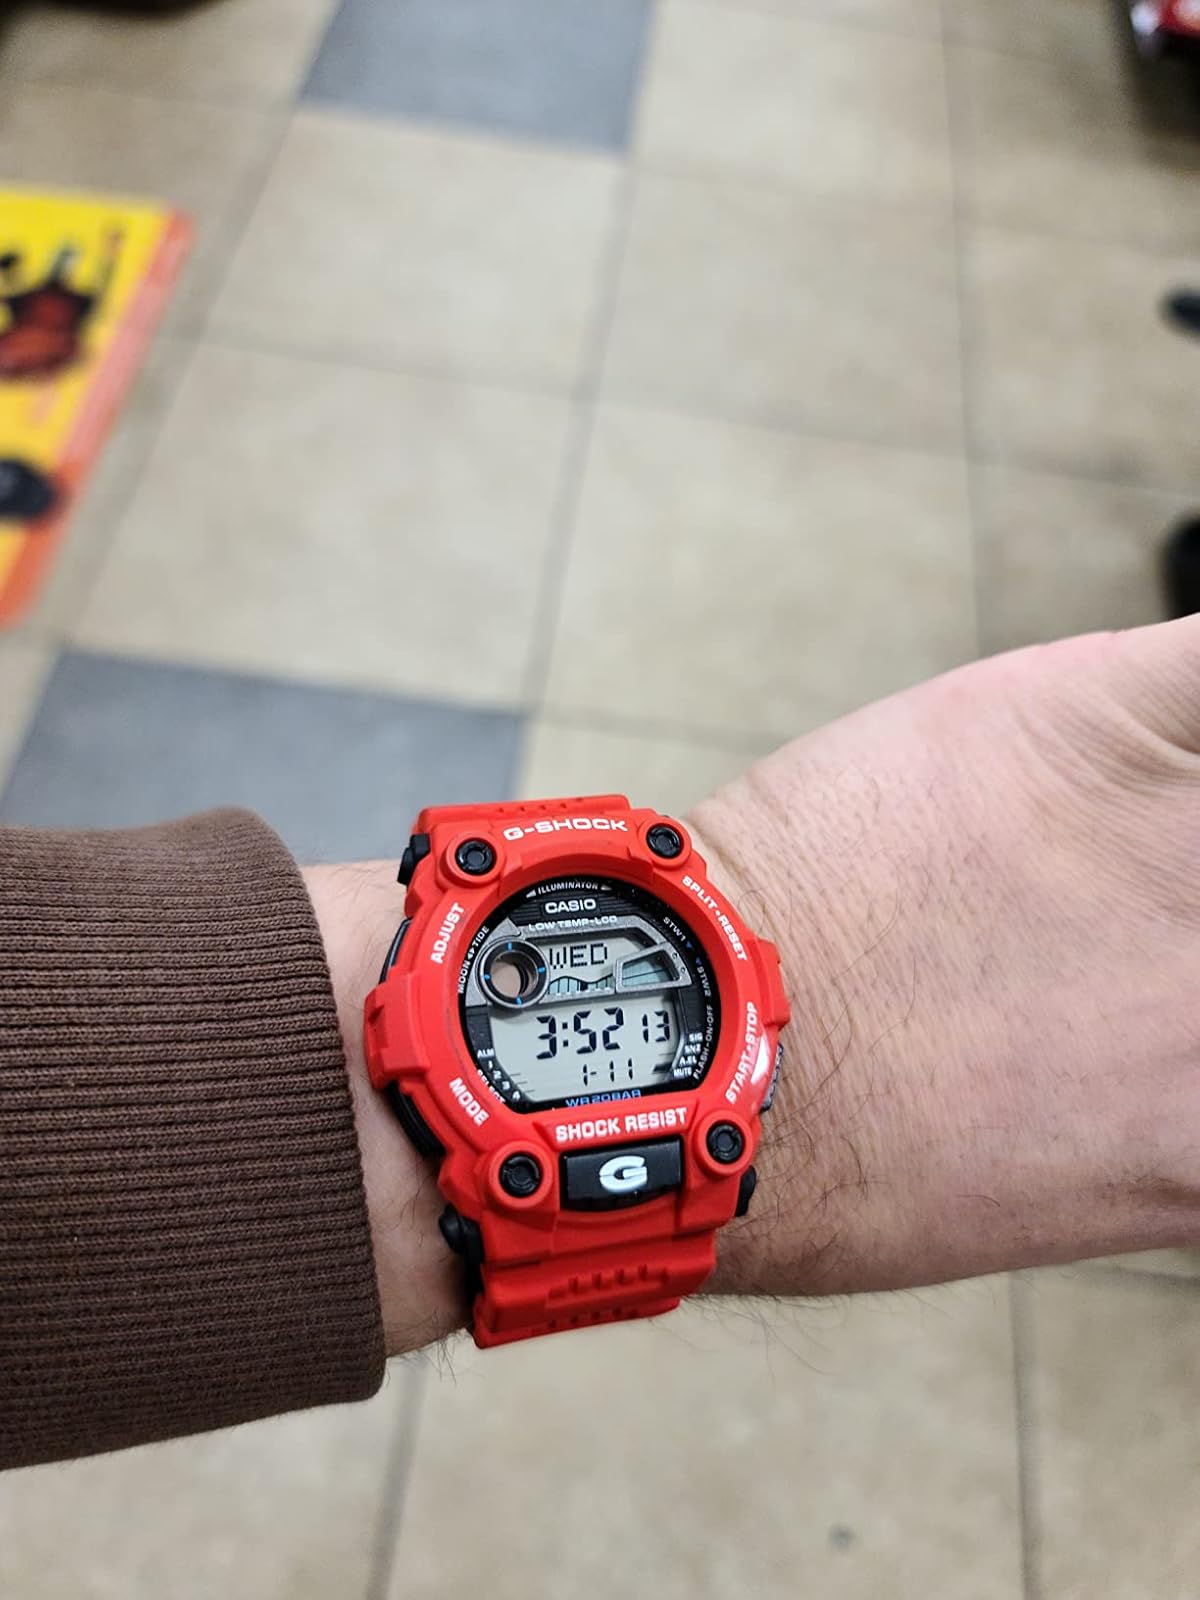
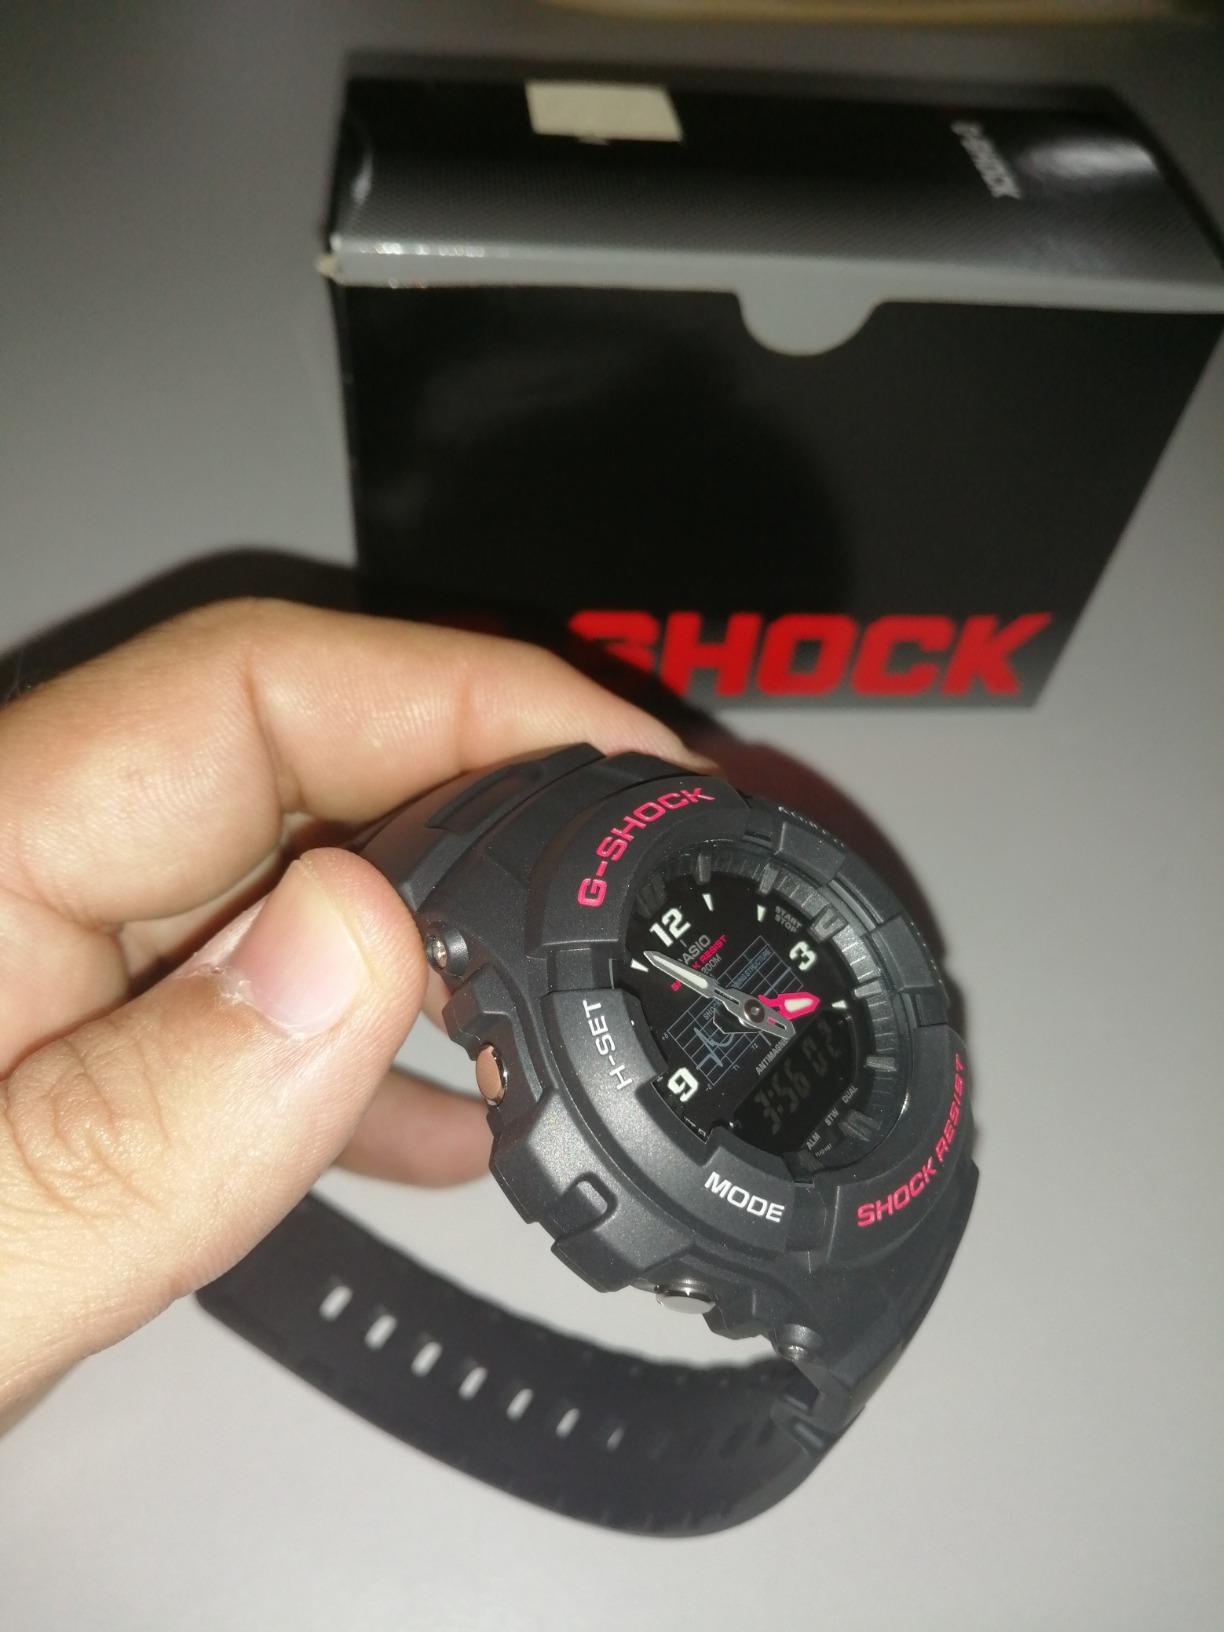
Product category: accessories_watch
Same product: no